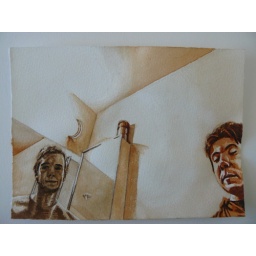
5.5 in x 7.5 in water colour on paper. self and andy conroy in bathroom